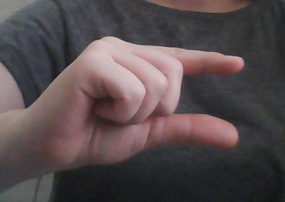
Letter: dal